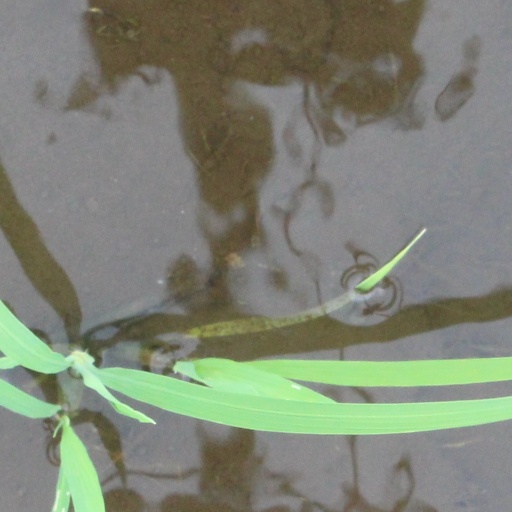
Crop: rice